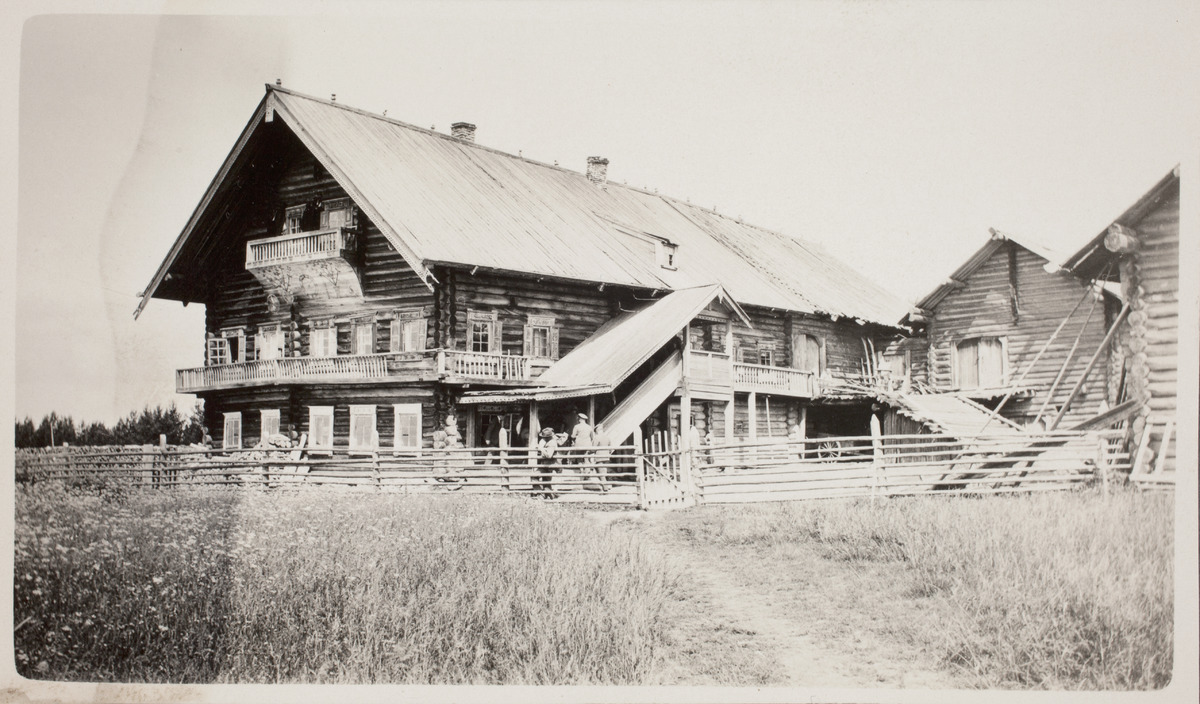
Bombinin talo Suojärvi
The House of Bombin in Suojärvi
sisällön kuvaus: Bombinin talo 1930-luvulla, Suojärvi. content description: The house of Bombin in the 1930's, Suojärvi.
Vuosi: 1930
Paikka: Suomen entinen kunta/pitäjä, Suojärvi, Suomi, Suojärvi
Aiheet: arkkitehtuuri; rakennukset; hirsirakennukset; ulkokuva; asuinrakennukset; residential buildings; Bombin house; log house; Carelia